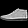
Label: Sneaker